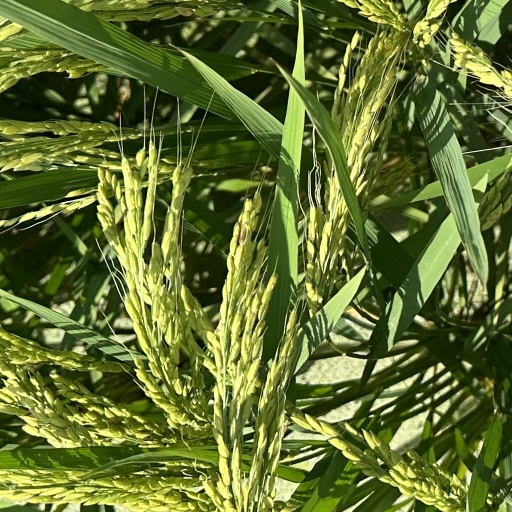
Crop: rice